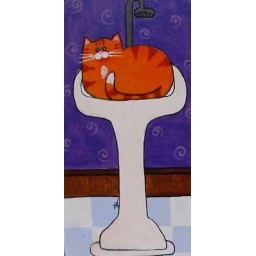
Organe kitty in sink